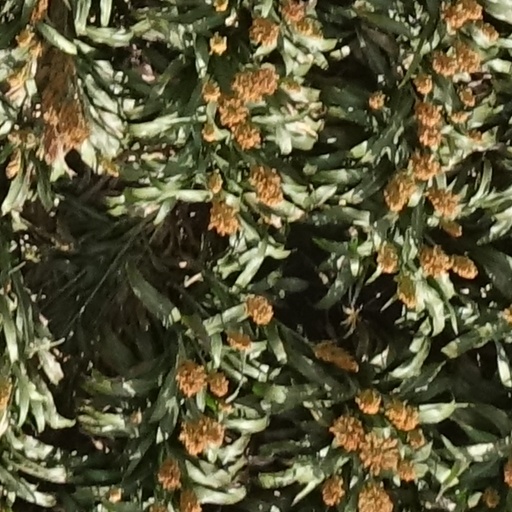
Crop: sorghum